History of Honduras

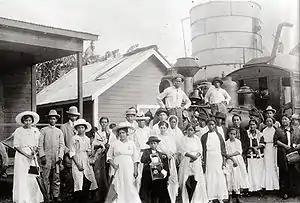
Train station in La Ceiba during the 1920s. The locomotives were one of the main means of transportation in Honduras during the 20th century.

In 1899, the banana industry in Honduras was growing rapidly. A peaceful transfer of power from Policarpo Bonilla to General Terencio Sierra marked the first time in decades that a constitutional transition had taken place. By 1902, railroads had been built along the country's Caribbean coast to accommodate the growing banana industry. However, Sierra made efforts to stay in office and refused to step down when a new president was elected in 1902, and was overthrown by Manuel Bonilla in 1903.